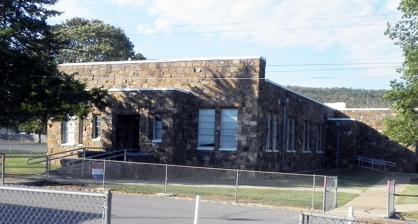
Building: Clayton High School Auditorium
Country: United States of America
Year built: 1937
United States historic place Clayton High School--Auditorium U.S. National Register of Historic Places Clayton high school auditorium Show map of Oklahoma Show map of the United States Location West Pine Street Clayton, Oklahoma Coordinates 34°35′22″N 95°21′16″W / 34.58944°N 95.35444°W / 34.58944; -95.35444 Area less than one acre Built 1936 Architectural style Art Deco, Vernacular Art Deco MPS WPA Public Bldgs., Recreational Facilities and Cemetery Improvements in Southeastern Oklahoma, 1935--1943 TR NRHP reference No. 88001418 Added to NRHP September 08, 1988 Clayton High School Auditorium is an historic structure serving the public school of Clayton, Oklahoma . Clayton is located in the Kiamichi Mountains of Pushmataha County, Oklahoma . The auditorium was constructed as a Works Progress Administration (WPA) public works project in 1936-1937, during the Great Depression . It provided much-needed jobs in the Clayton area, which had been economically ravaged. According to an architectural survey completed in 1988, the auditorium is almost unique in being only one of two known WPA buildings constructed for sole use as auditoriums rather than as dual-use auditoriums and gymnasiums . (Much more common elsewhere in the county and Oklahoma was the dual-use auditorium and gymnasium, such as the WPA built elsewhere in the county in Antlers, Oklahoma , Moyers, Oklahoma and Rattan, Oklahoma .) Art Deco was the prevalent architectural style during the 1930s, and the auditorium shows hints of it through its angular lines. The building is a single story T-shaped structure built of native untooled and uncoursed stone. According to the 1988 survey the stonework and masonry work are “excellent”. The roof is flat with parapets capped with limestone blocks. Entryways are recessed, and windows are emplaced in groups of two. A drainage ditch dug by the WPA surrounds the building and, like the building, has been kept in excellent condition. The building was nominated successfully to become part of the National Register of Historic Places in 1988. Justifying its inclusion was its unusual Art Deco allusions—uncommon among WPA buildings in the region—and its purpose as a sole-use auditorium. More information on Clayton may be found in the Pushmataha County Historical Society . References